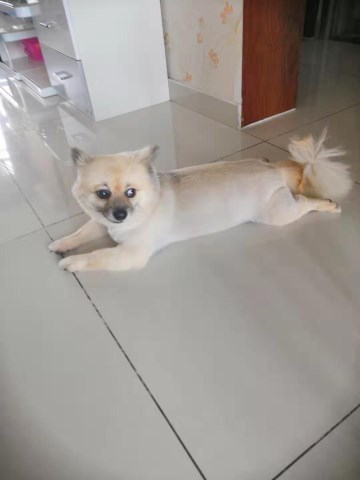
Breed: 1936-n000005-Pomeranian